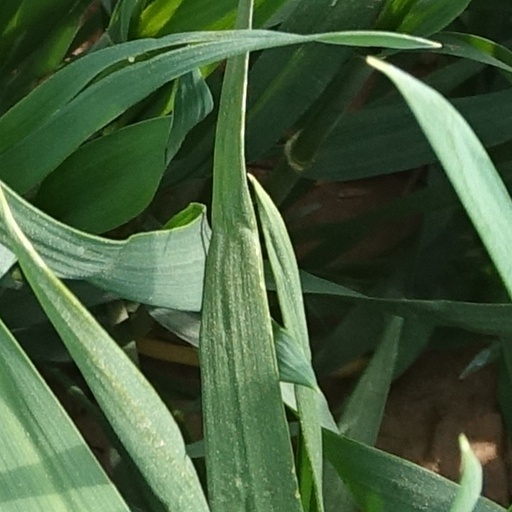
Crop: wheat